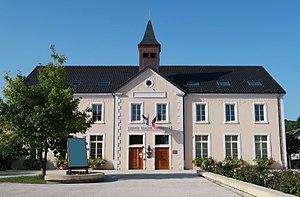
Mairie de Mandeure, Doubs, France.
Mandeure est une commune française située dans le département du Doubs en région Bourgogne-Franche-Comté. Les habitants se nomment les Mandubiens et Mandubiennes.